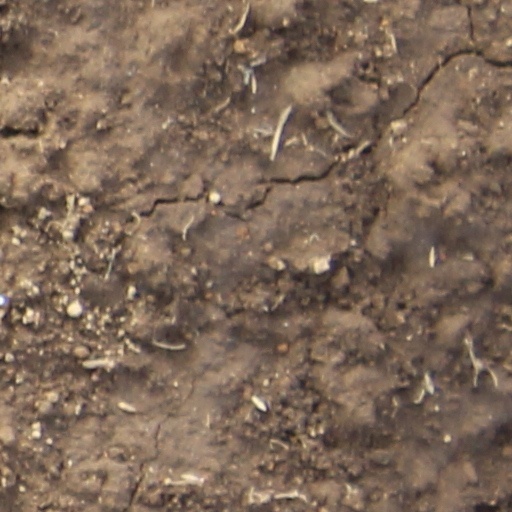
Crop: wheat